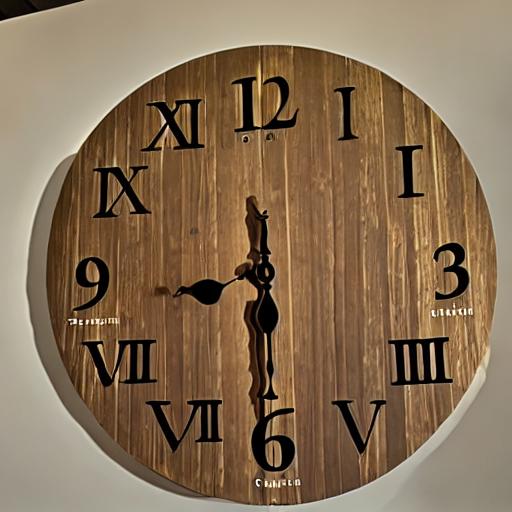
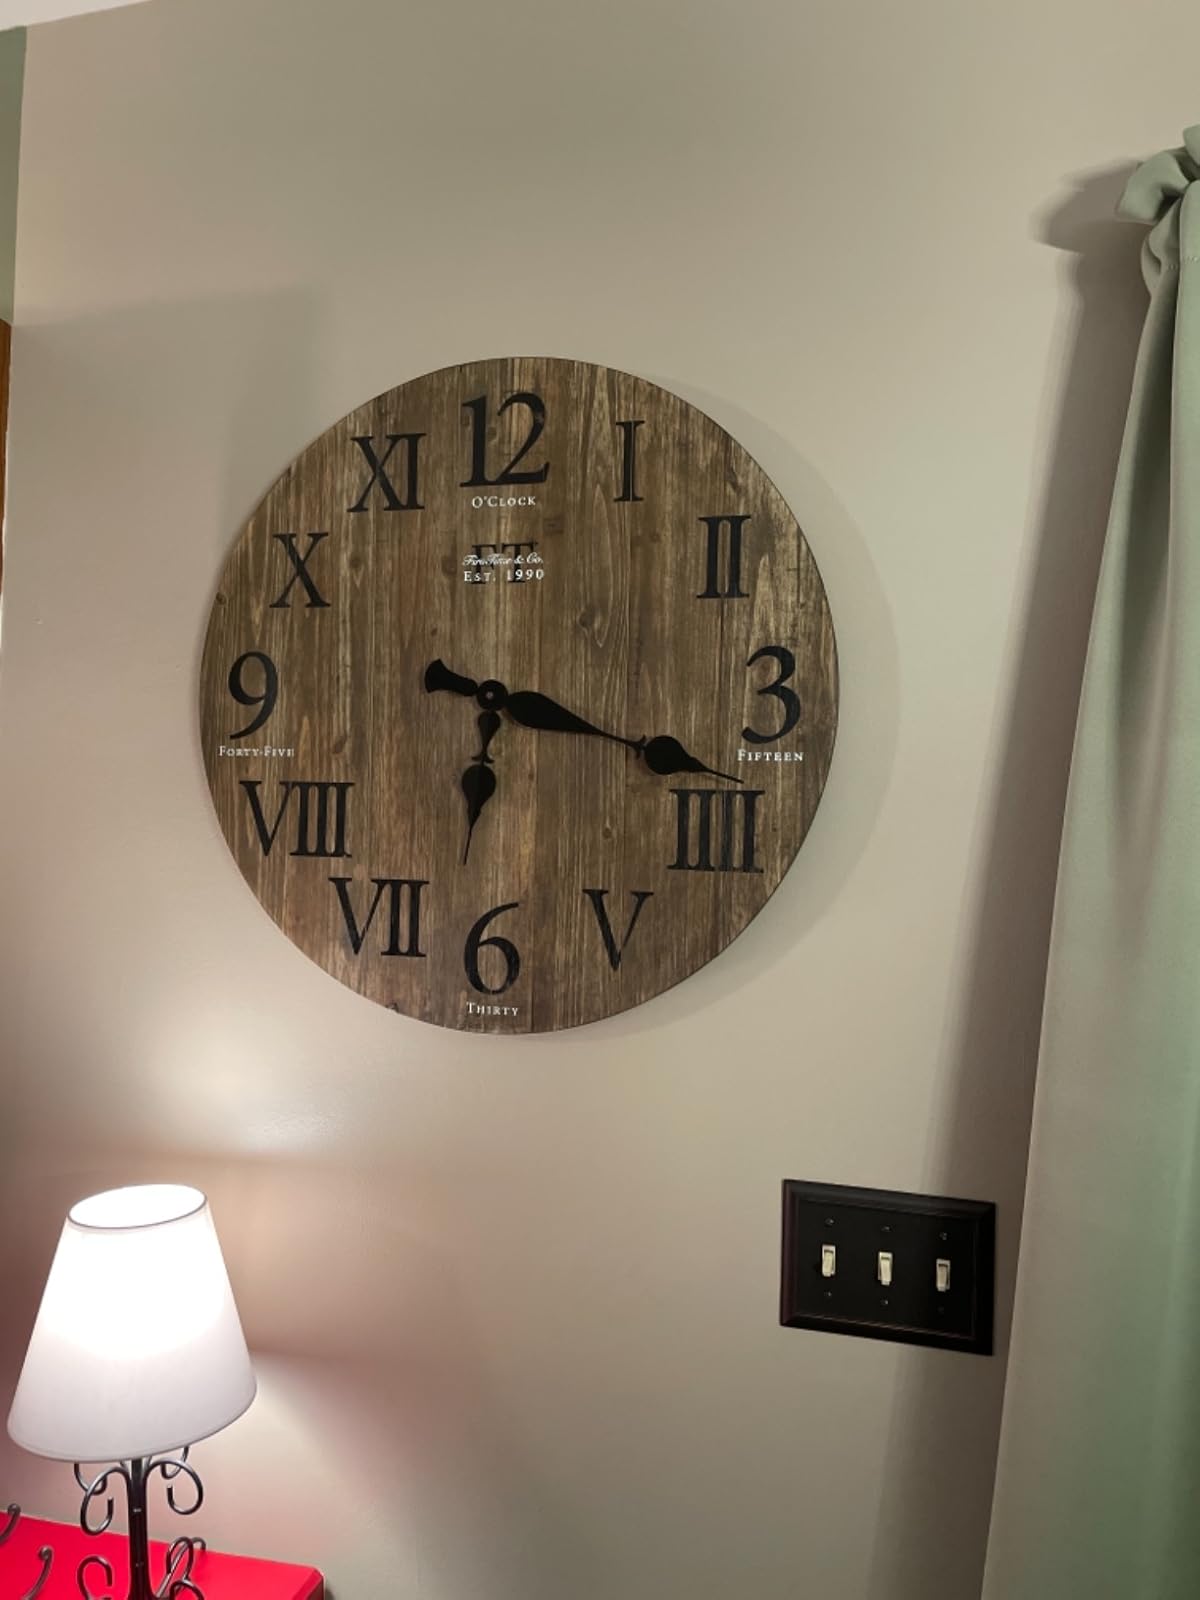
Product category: clock
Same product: no